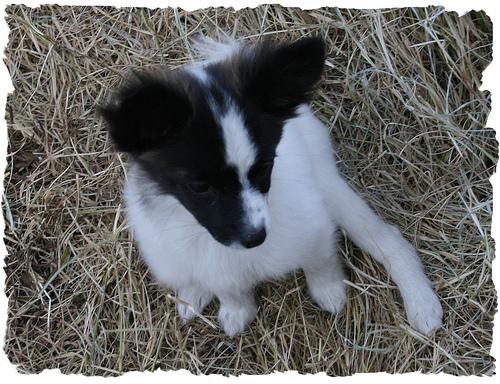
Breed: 806-n000129-papillon